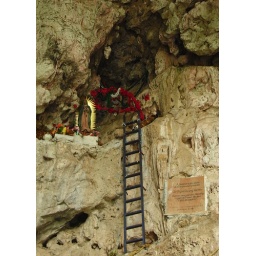
Sumidero Canyon 008 - Shrine in the face of the rock